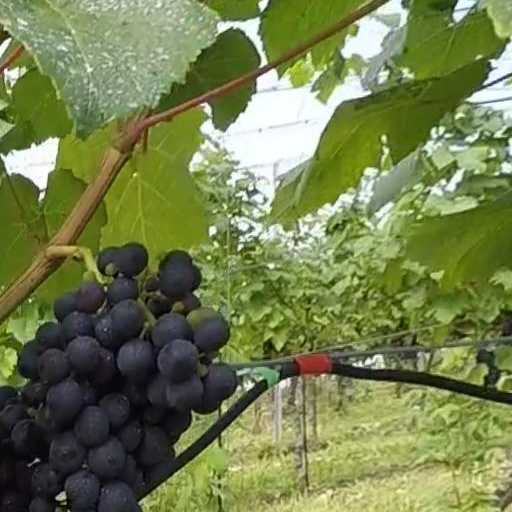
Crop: grape